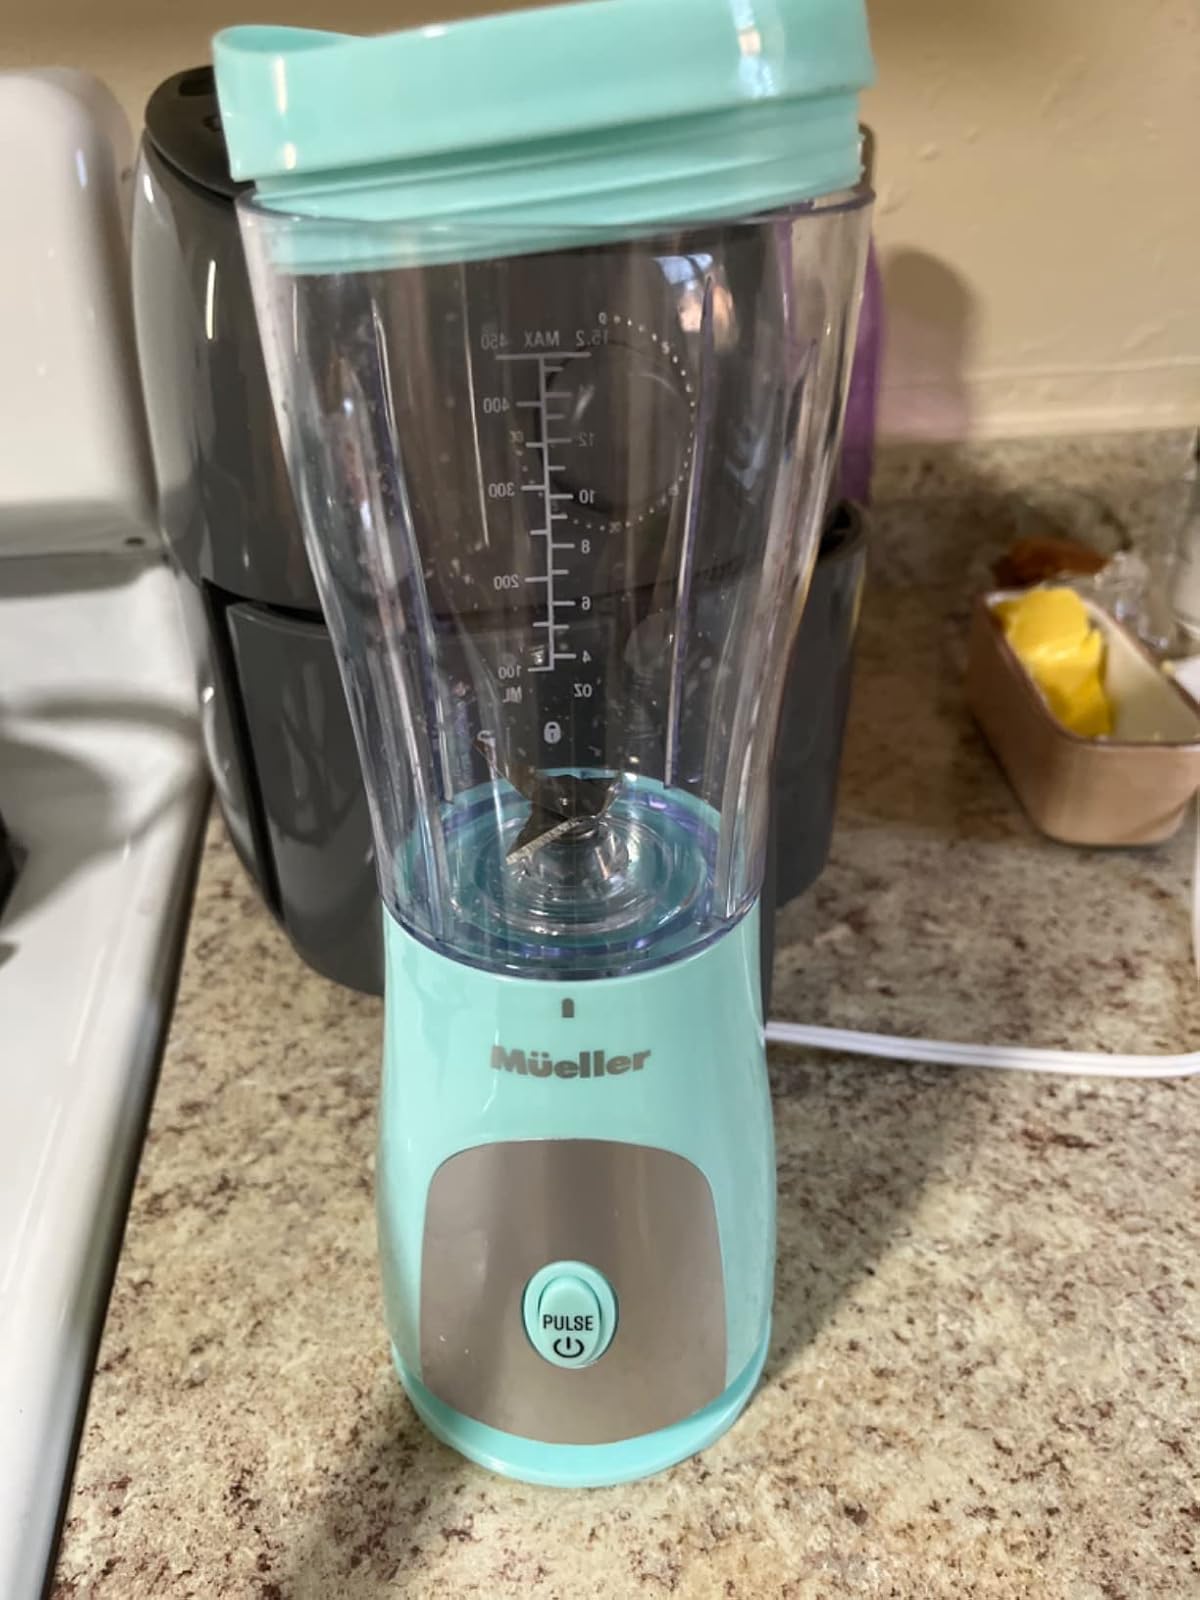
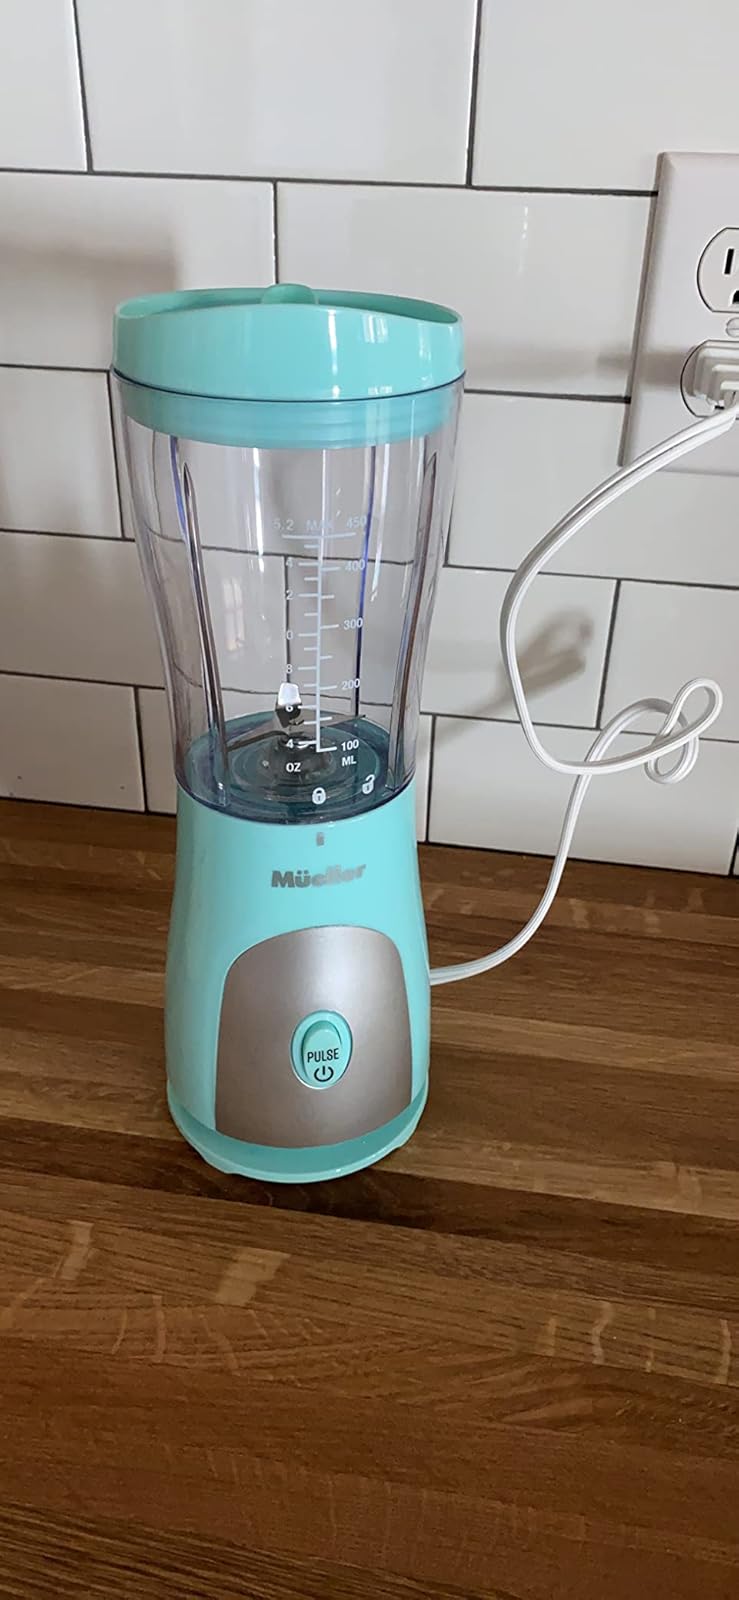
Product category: items_blender
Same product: yes